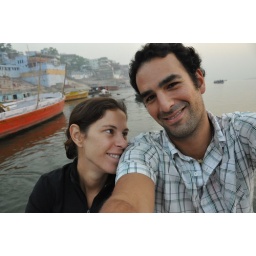
Sunrise boat ride on the gange river in Varanasi